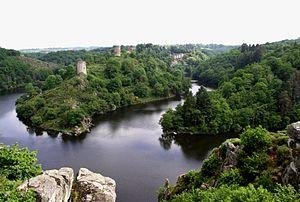
Le château de Crozant est situé à Crozant dans le département de la Creuse et la région Nouvelle-Aquitaine. Le château est classé Monument historique depuis le 3 octobre 1997.